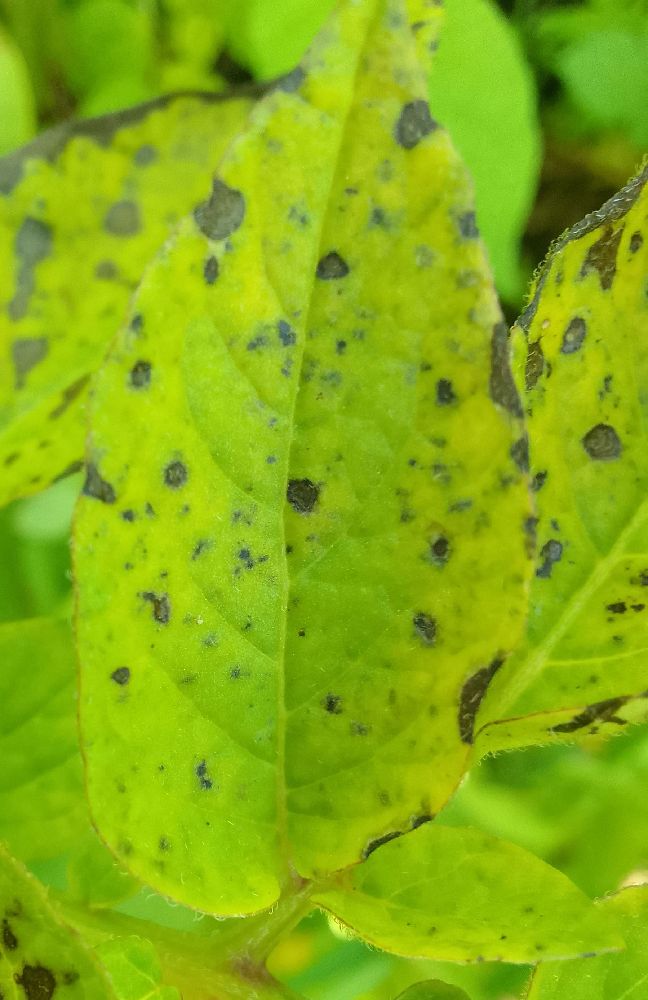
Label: Early blight